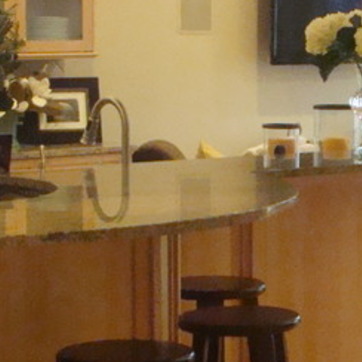
Material: polishedstone